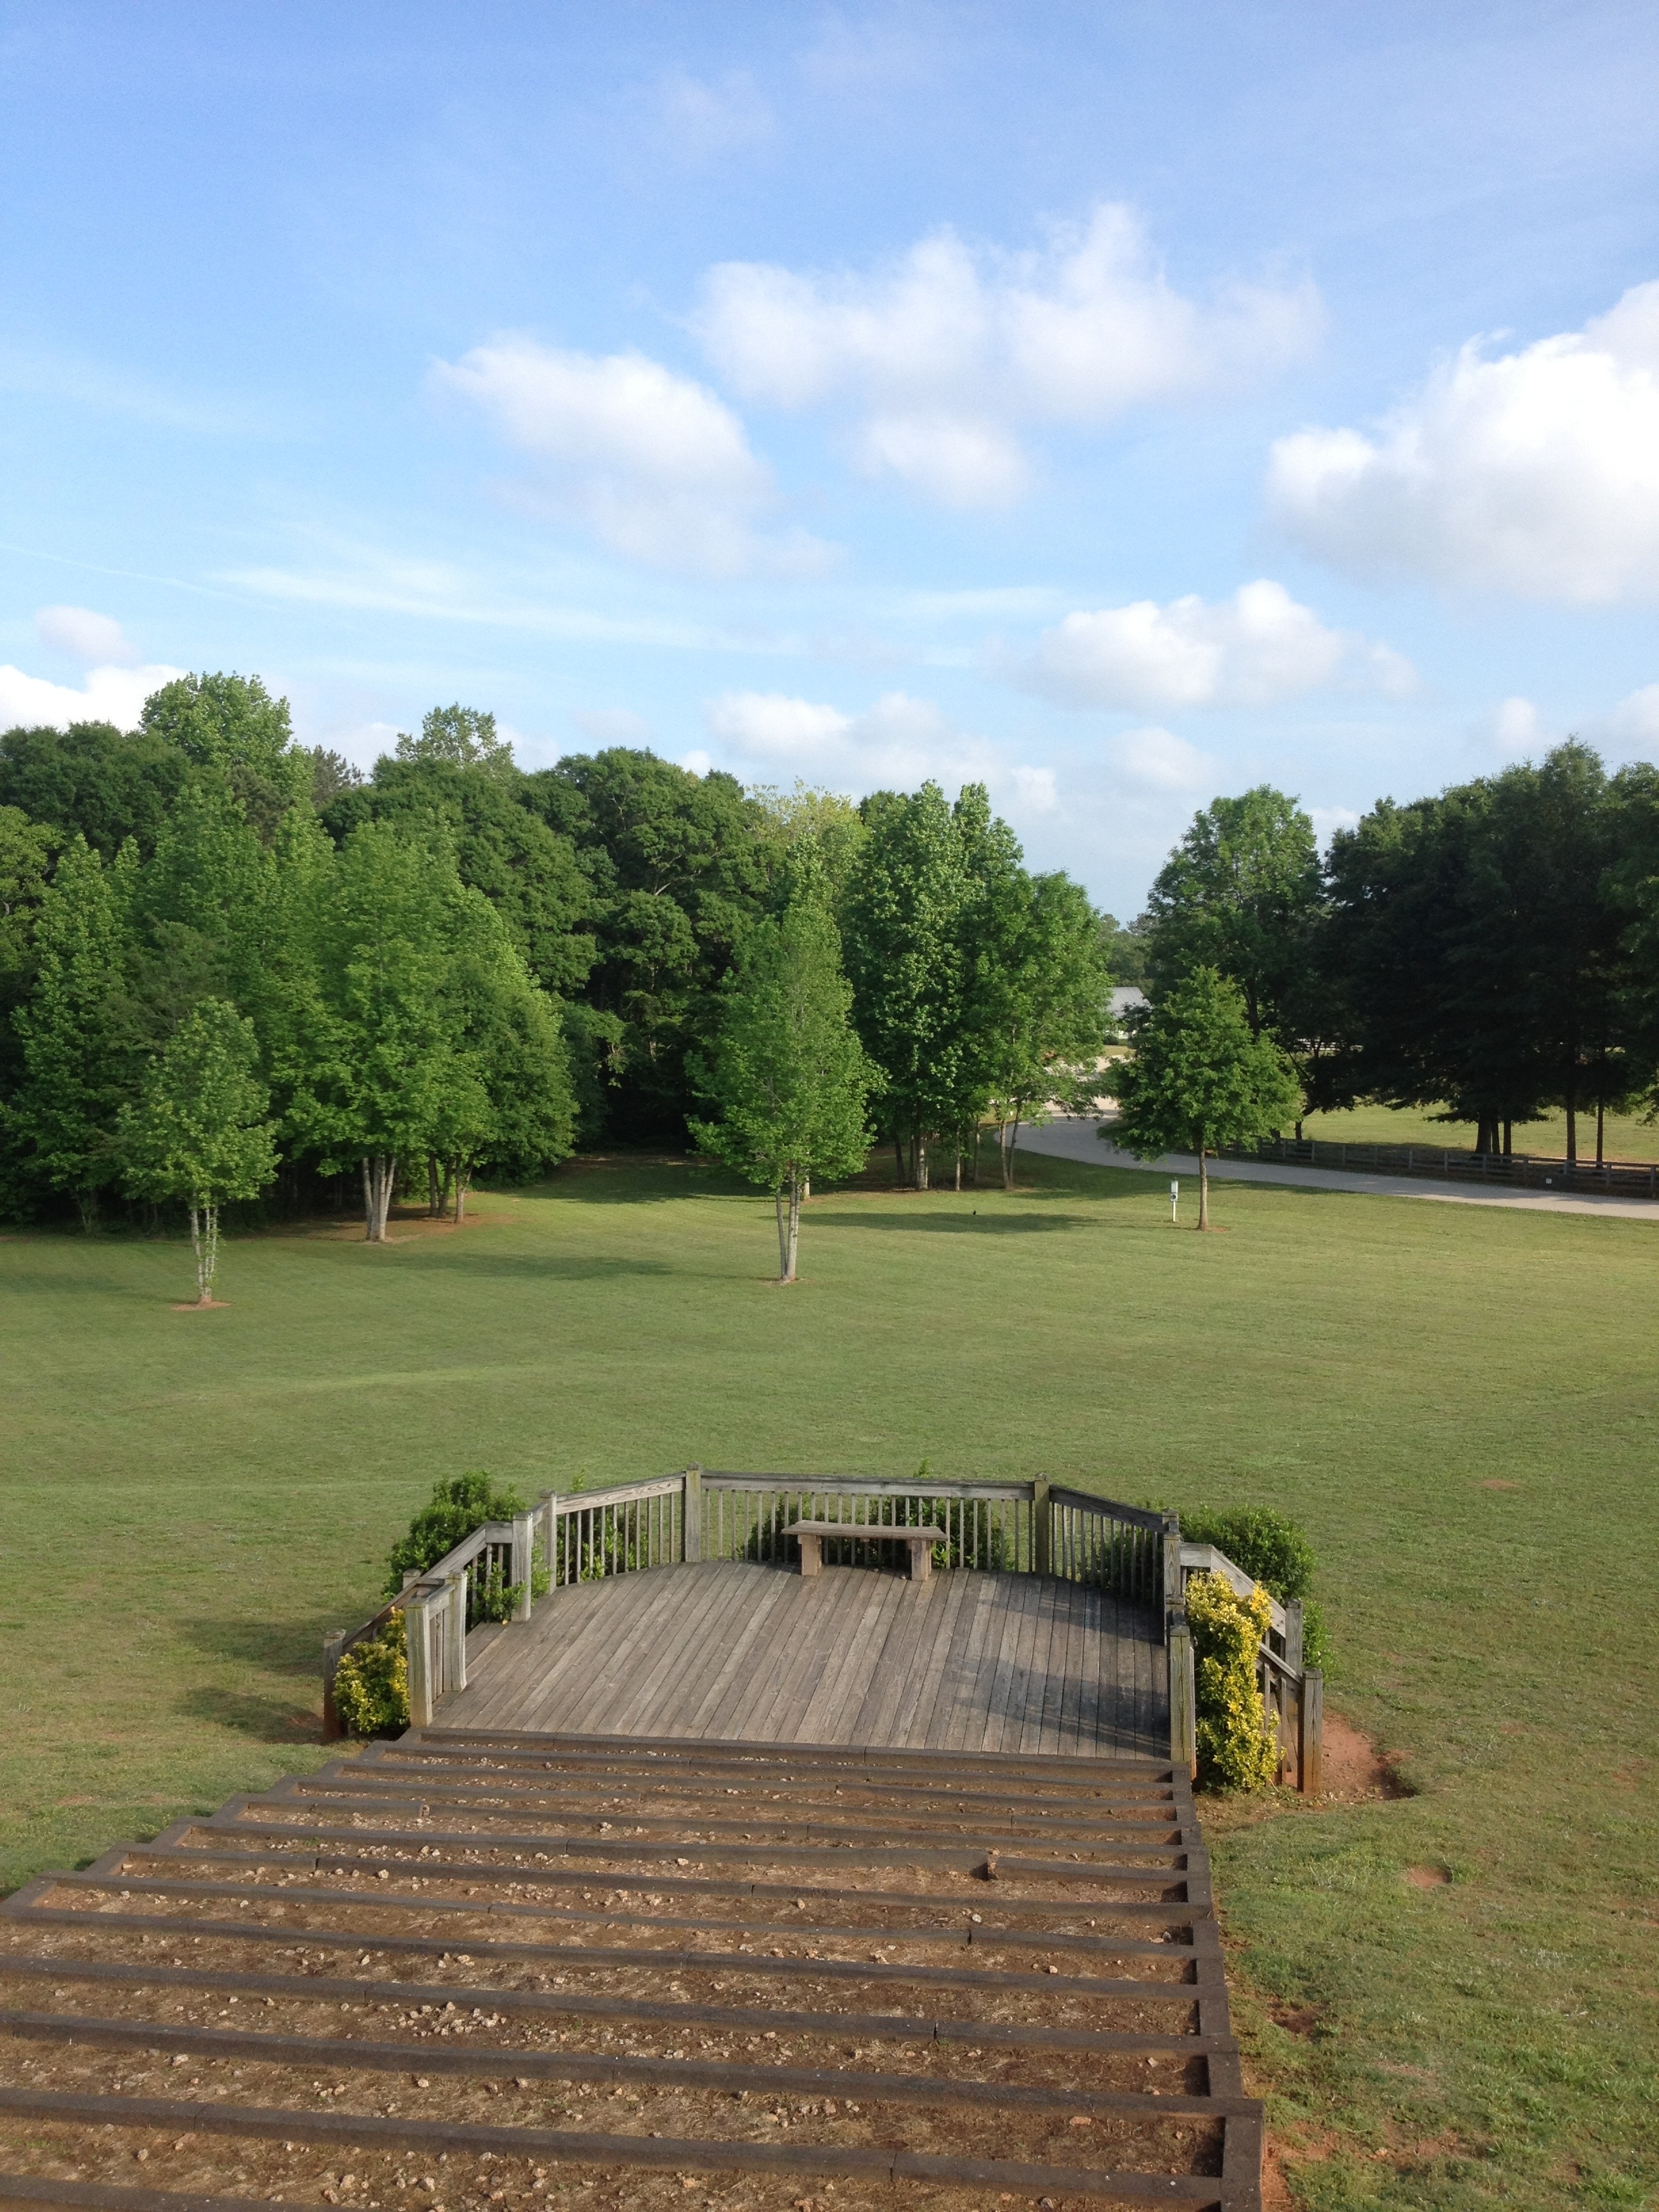
landscape, tree, nature, grass, outdoor, structure, sky, field, farm, lawn, walkway, park, usa, agriculture, garden, waterway, georgia, estate, rural area, sport venue